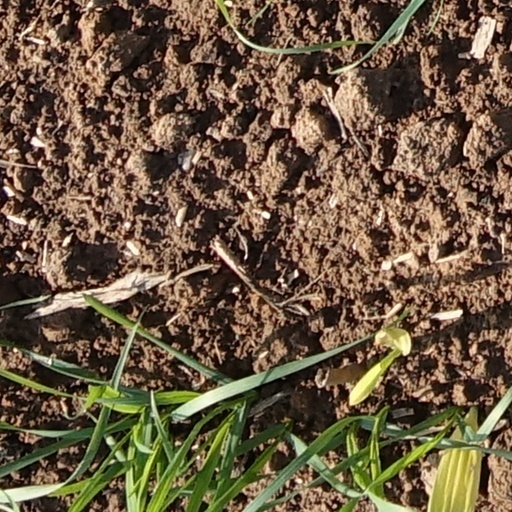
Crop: wheat